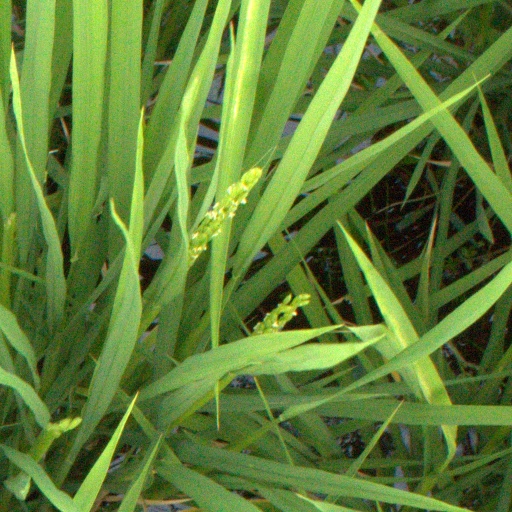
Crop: rice